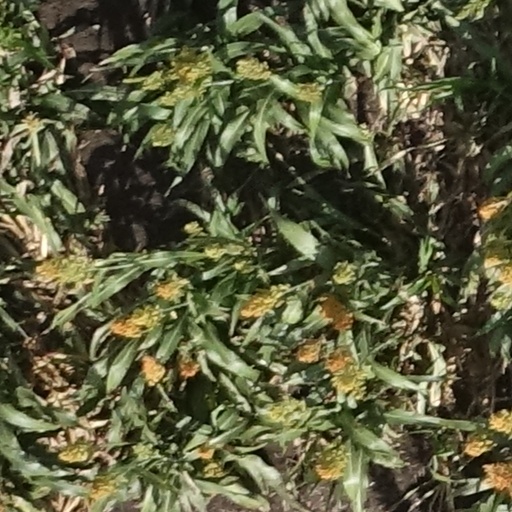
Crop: sorghum